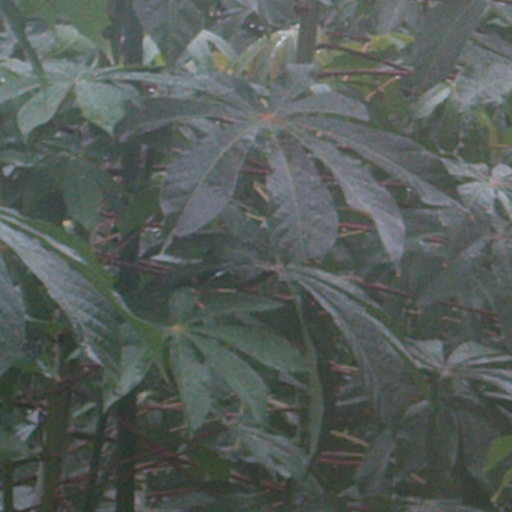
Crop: cassava